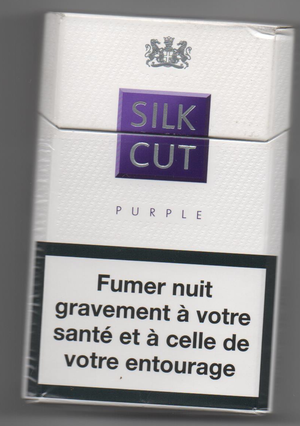
Paquet de 20 cigarettes Silk Cut Purple vendu en France avec indication de santé.